Vidar Busk

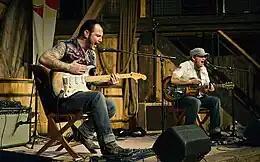
Busk – Blues i fjæra 2010.

Busk grew up in Langesund, but went to US when 15 years old, to play with the American blues artist Rock Bottom. He toured the U.S. several years before returning to Norway in 1990, and was awarded "Smugetprisen" 1994. Later he was awarded two times Spellemannprisen, as This year's artist in 1998 and in the blues/country class in 2003.